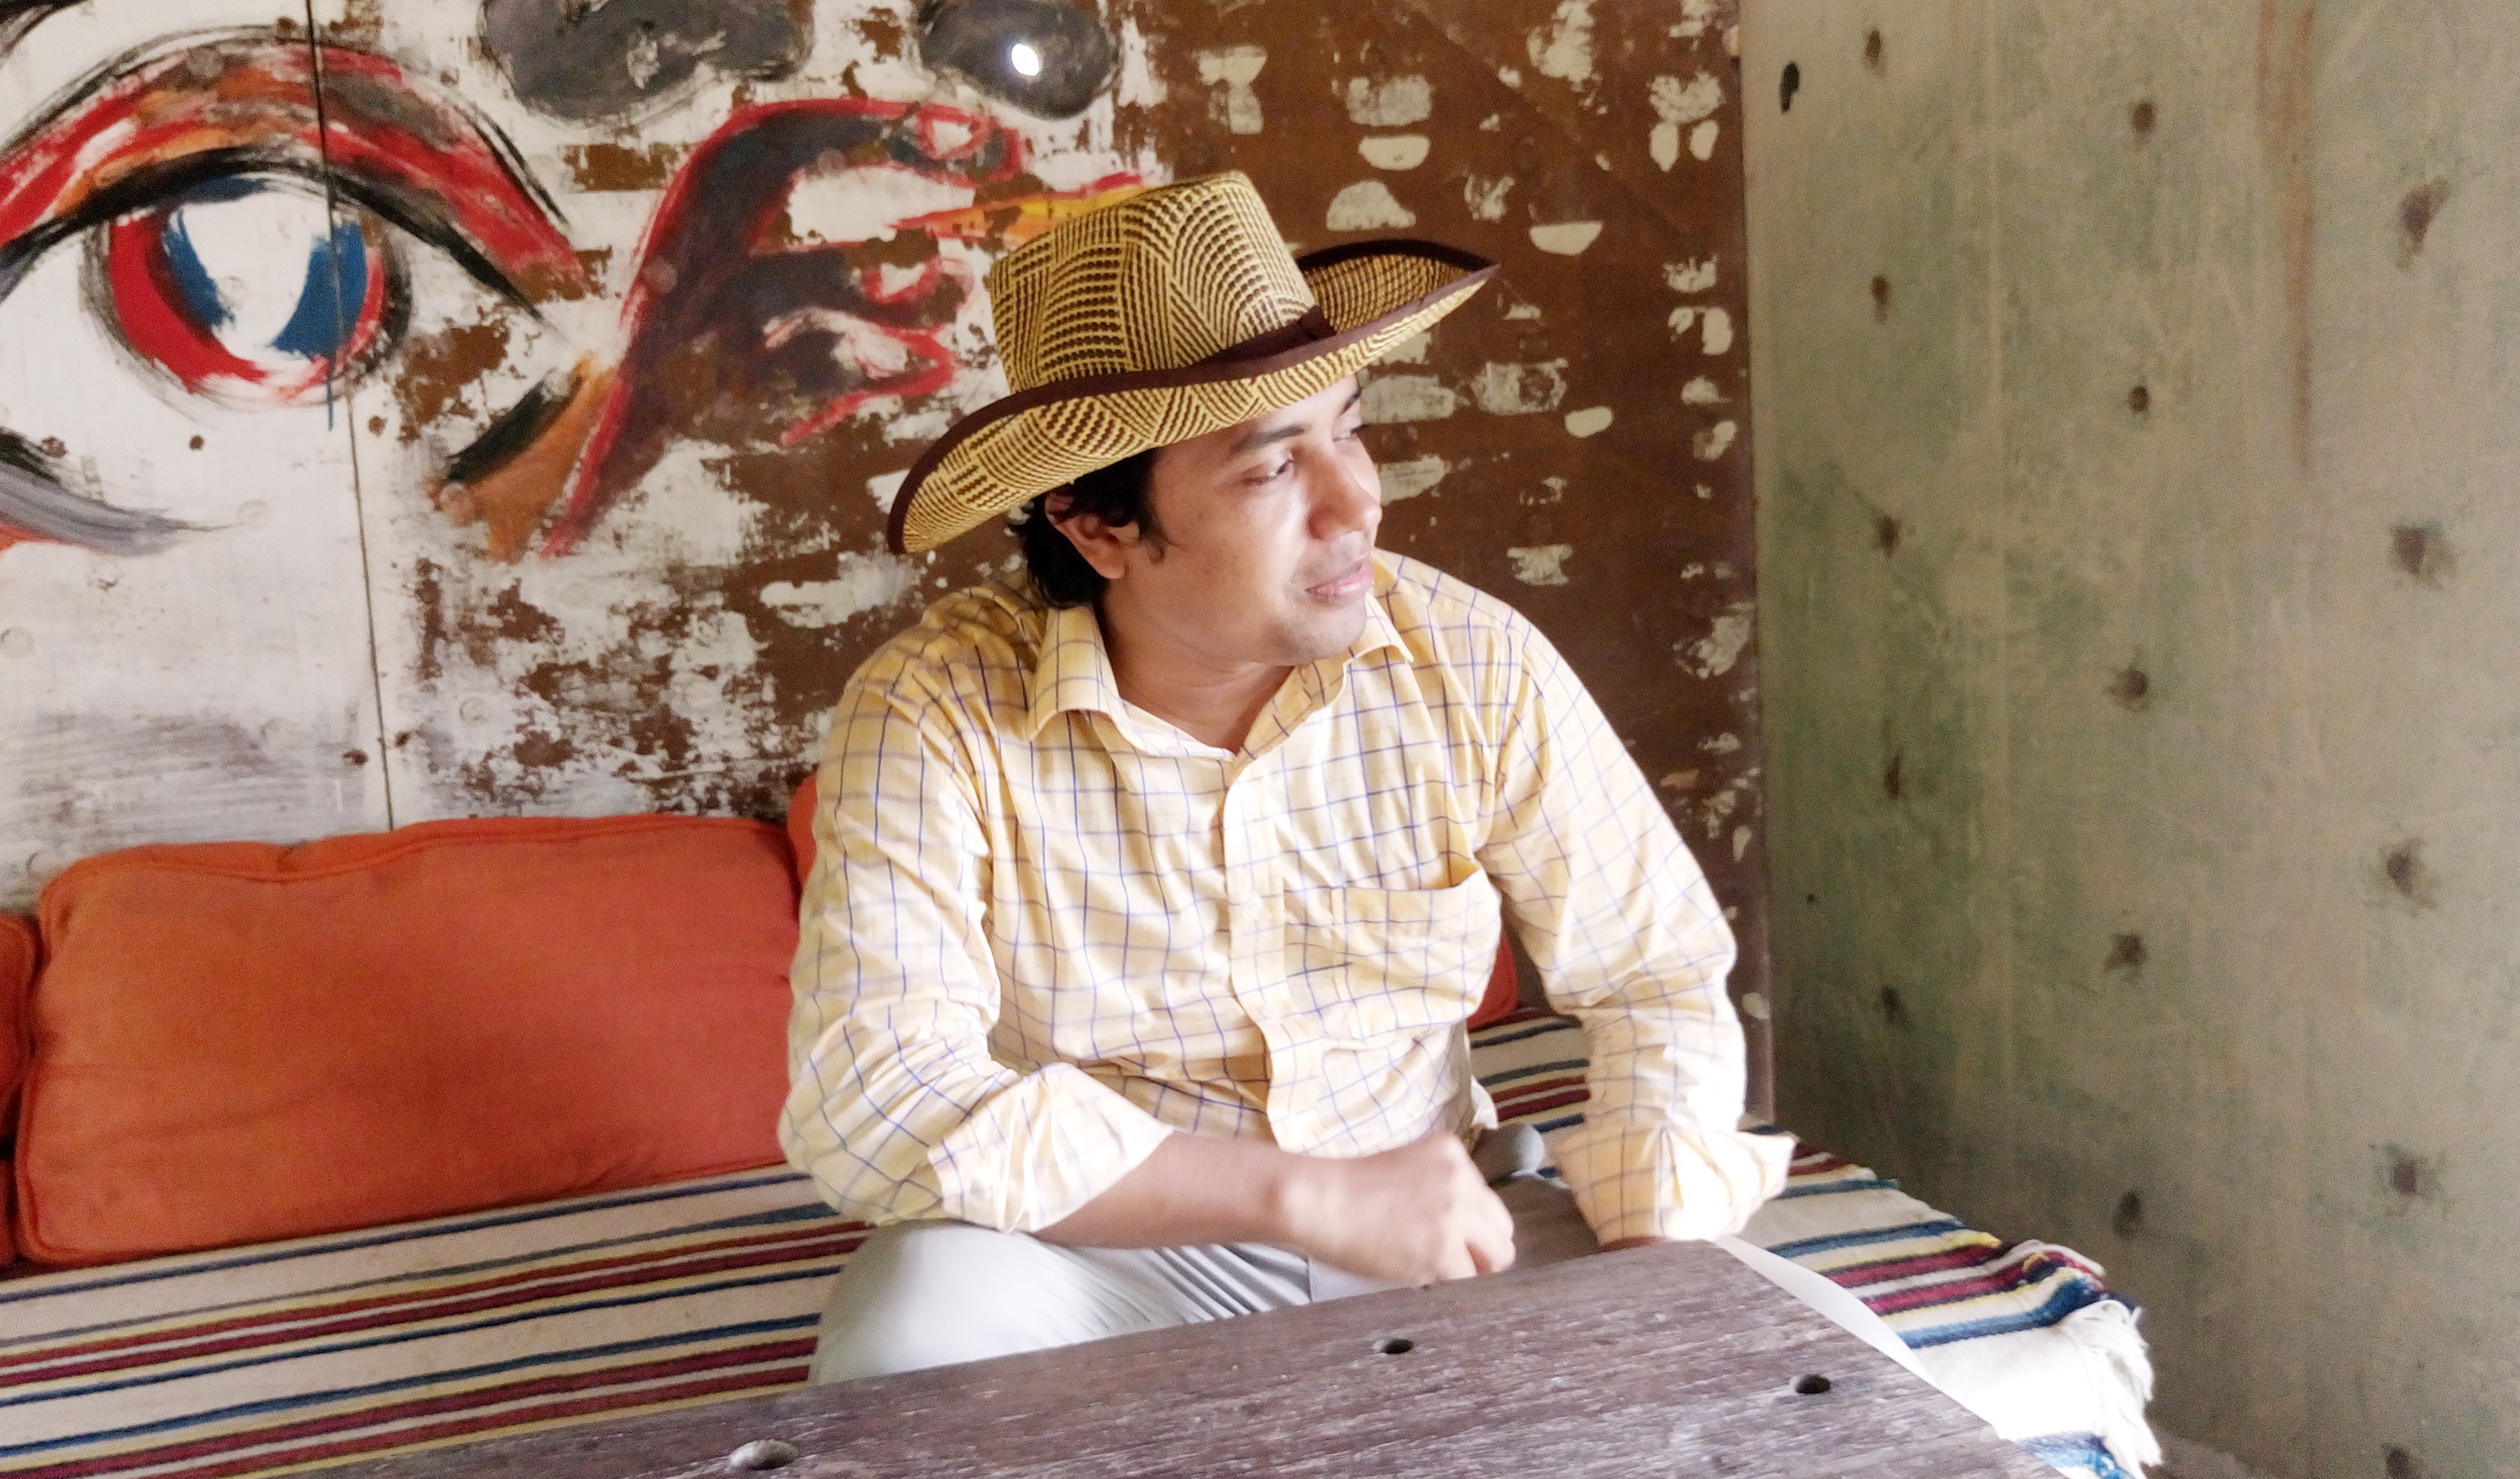
person, wood, art, temple